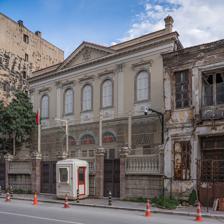
Building: Bet Israel Synagogue (İzmir)
Country: Turkey
Year built: 1907
Synagogue in İzmir, Turkey Bet Israel Synagogue The façade of the synagogue, in 2020 Religion Affiliation Judaism Rite Nusach Sefard (Eastern) Ecclesiastical or organisational status Synagogue Status Active Location Location 265 Mithatpaşa Street, Karataş , İzmir , İzmir Province Country Turkey Location of the synagogue near the Aegean Sea , in Turkey Geographic coordinates 38°24′34″N 27°06′59″E / 38.40933°N 27.11645°E / 38.40933; 27.11645 Architecture Architect(s) Nissim Levi Type Synagogue architecture Groundbreaking 1905 Completed 1907; 1954 (renovations) Specifications Dome (s) One Materials Brick The Bet Israel Synagogue , also known as the Beit Israel Synagogue , is a Jewish congregation and synagogue located at 265 Mithatpaşa Street, in the Turgut Reis neighbourhood, in the Karataş quarter of the city of İzmir , in the İzmir Province of Turkey . The synagogue was completed in 1907 and is the largest synagogue in the city, the other major synagogue being the Shaar Hashamaym Synagogue. History İzmir's Jewish community was granted state permission to build the synagogue in 1905; it opened two years later. After 1908, Rabbi Abraham Palacci served as the synagogue's hazzan . The synagogue was renovated in 1954. On April 4, 2019, an attacker threw a Molotov cocktail at the synagogue. Falling on the sidewalk, the bomb did not destroy the synagogue. The attacker claimed that they were trying to protest the state of Israel. A prominent member of the ruling Justice and Development Party immediately condemned the attack. The official said, "There is no difference between attacks targeting synagogues, churches and mosques; they all target social peace with their hate." İzmir's Jewish community praised local law enforcement for their quick action. Interior of the synagogue See also Turkey portal Judaism portal History of the Jews in İzmir History of the Jews in Turkey List of synagogues in Turkey References